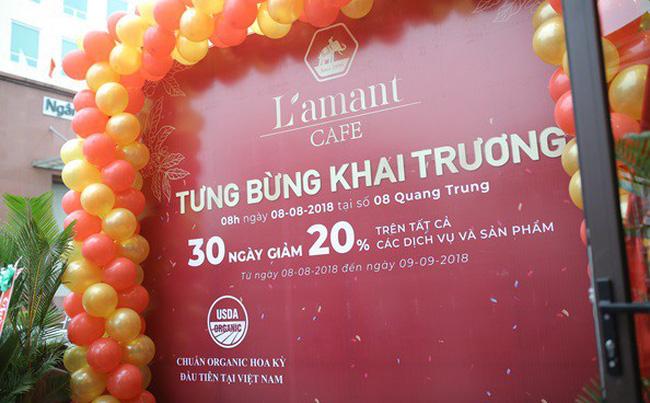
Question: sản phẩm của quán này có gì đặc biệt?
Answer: sản phẩm của quán này đạt chuẩn organic hoa kỳ đầu tiên tại việt nam